Miss Universe 1955

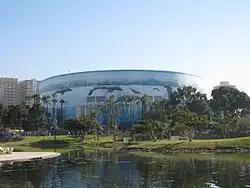
Long Beach Municipal Auditorium, the venue of Miss Universe 1955

Contestants from thirty-three countries and territories were selected to compete in the pageant. The age requirement in this edition was still from eighteen to twenty-eight, where women who were married and had children could also participate.